Lamar Community Center

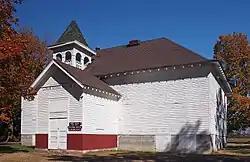
Lamar Community Center

The Lamar Community Center is located at 1488 200th Street in St. Croix Falls, Wisconsin. It was added to the National Register of Historic Places on 1 March 1982.